VMA-231

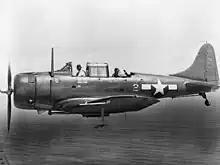
An SBD-5 Dauntless dive bomber of VMSB-231 during World War II. The pilot is Major Elmer P. Glidden

Reorganizing at MCAS Ewa, the squadron received Douglas SBD Dauntless dive bombers and was transferred to Marine Aircraft Group 23 (MAG-23). Slowly receiving new SBD-3 Dauntlesses and pilots, the squadron was notified in July 1942 that it would be deployed for duty overseas. Along with VMF-224, the squadron constituted the rear echelon of MAG-23 and was loaded aboard the aircraft transport during the last week of August 1942 and shipped to the South Pacific. Arriving at Efate, the squadron spent the night there and the squadron's aircraft were craned over to the escort aircraft carrier . The next day, the SBDs were catapulted from the "Long Island" and flown to Espiritu Santo. After another night's layover, the flight echelon flew to Henderson Field on Guadalcanal on 30 August 1942, arriving right before the daily Japanese air raid on the field and becoming the second Marine dive bomber squadron to operate ashore Major Leo Smith, and Captains Ruben Iden and Elmer Glidden led the squadron during the stay on Guadalcanal. Captain Iden died in combat on 20 September 1942, a day after he assumed command. While on Guadalcanal, eleven of the squadron's twelve original SBDs were lost or rendered inoperable between 30 August – 3 October 1942. During this time Lieutenant Glen Loeffel was awarded the Navy Cross for heroism for his lone attack on the Japanese heavy cruiser "Furutaka" on 4 October 1942, causing substantial damage and leading to her eventual sinking on 11 October 1942. VMF-231 operated on Guadalcanal as part of the Cactus Air Force from 30 August until 2 November 1942. It then was shipped back to Naval Air Station San Diego, California, arriving there on 19 November 1942, and then moved further north to Marine Corps Air Station El Toro, California, in January 1943.